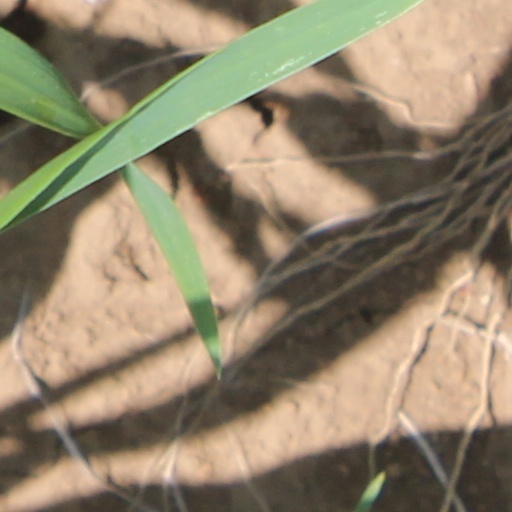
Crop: wheat